Rubigen

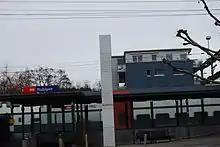
Rubigen train station

, Rubigen had an unemployment rate of 1.38%. , there were a total of 923 people employed in the municipality. Of these, there were 63 people employed in the primary economic sector and about 21 businesses involved in this sector. 375 people were employed in the secondary sector and there were 25 businesses in this sector. 485 people were employed in the tertiary sector, with 71 businesses in this sector. There were 1,456 residents of the municipality who were employed in some capacity, of which females made up 45.1% of the workforce.